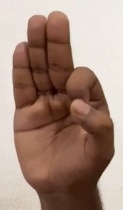
ASL sign: F